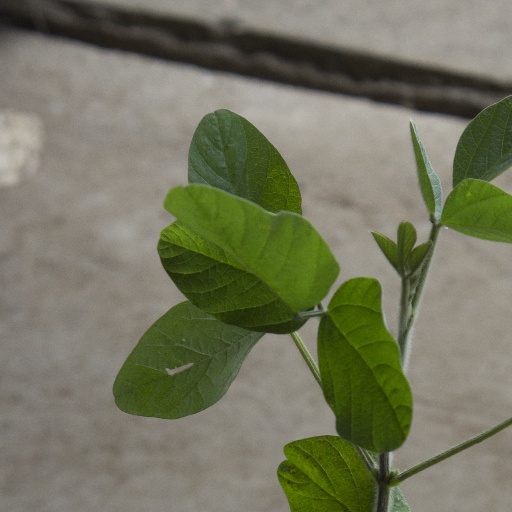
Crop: soybean